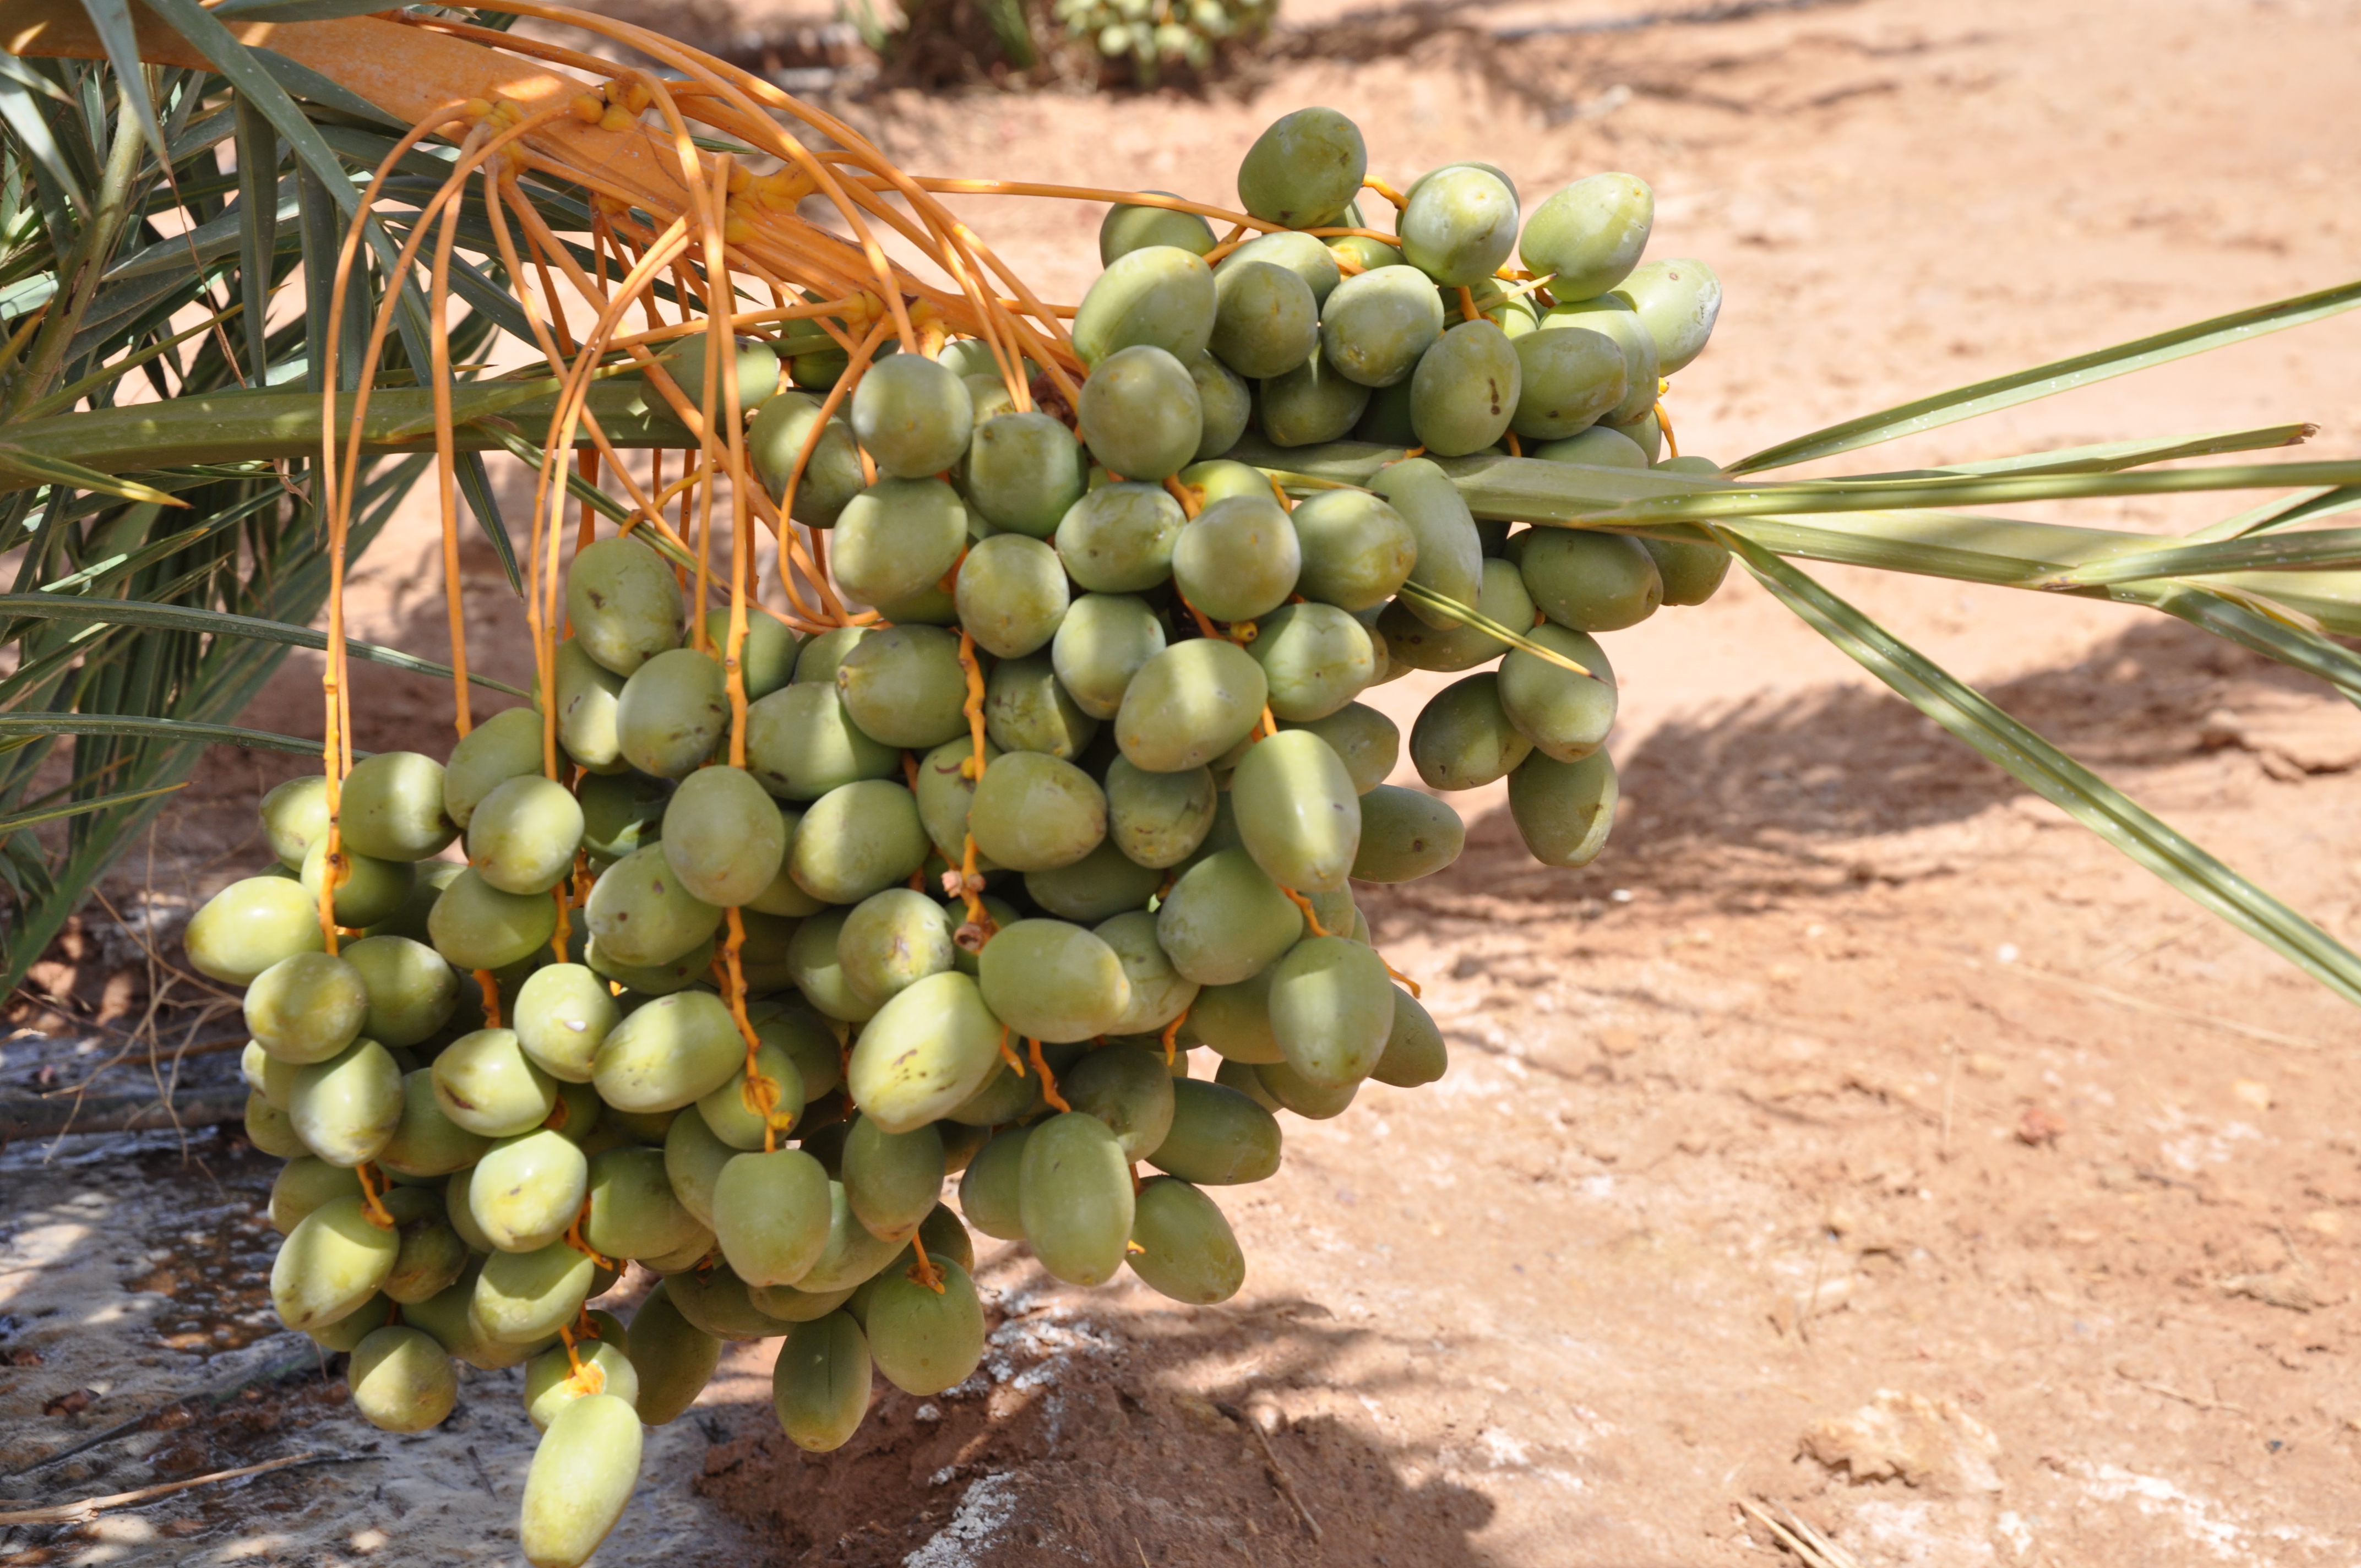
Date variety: Boufagous